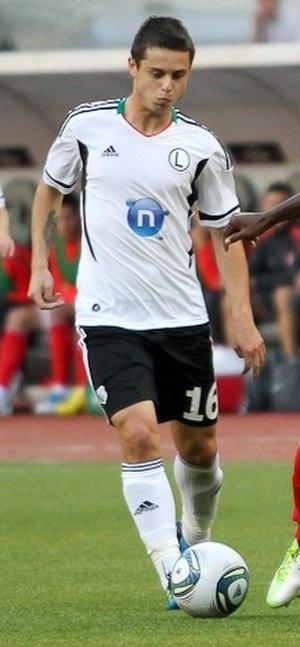
Ariel Borysiuk, né le 29 juillet 1991 à Biała Podlaska, est un footballeur professionnel polonais. Il occupe actuellement le poste de milieu de terrain au Lechia Gdańsk.